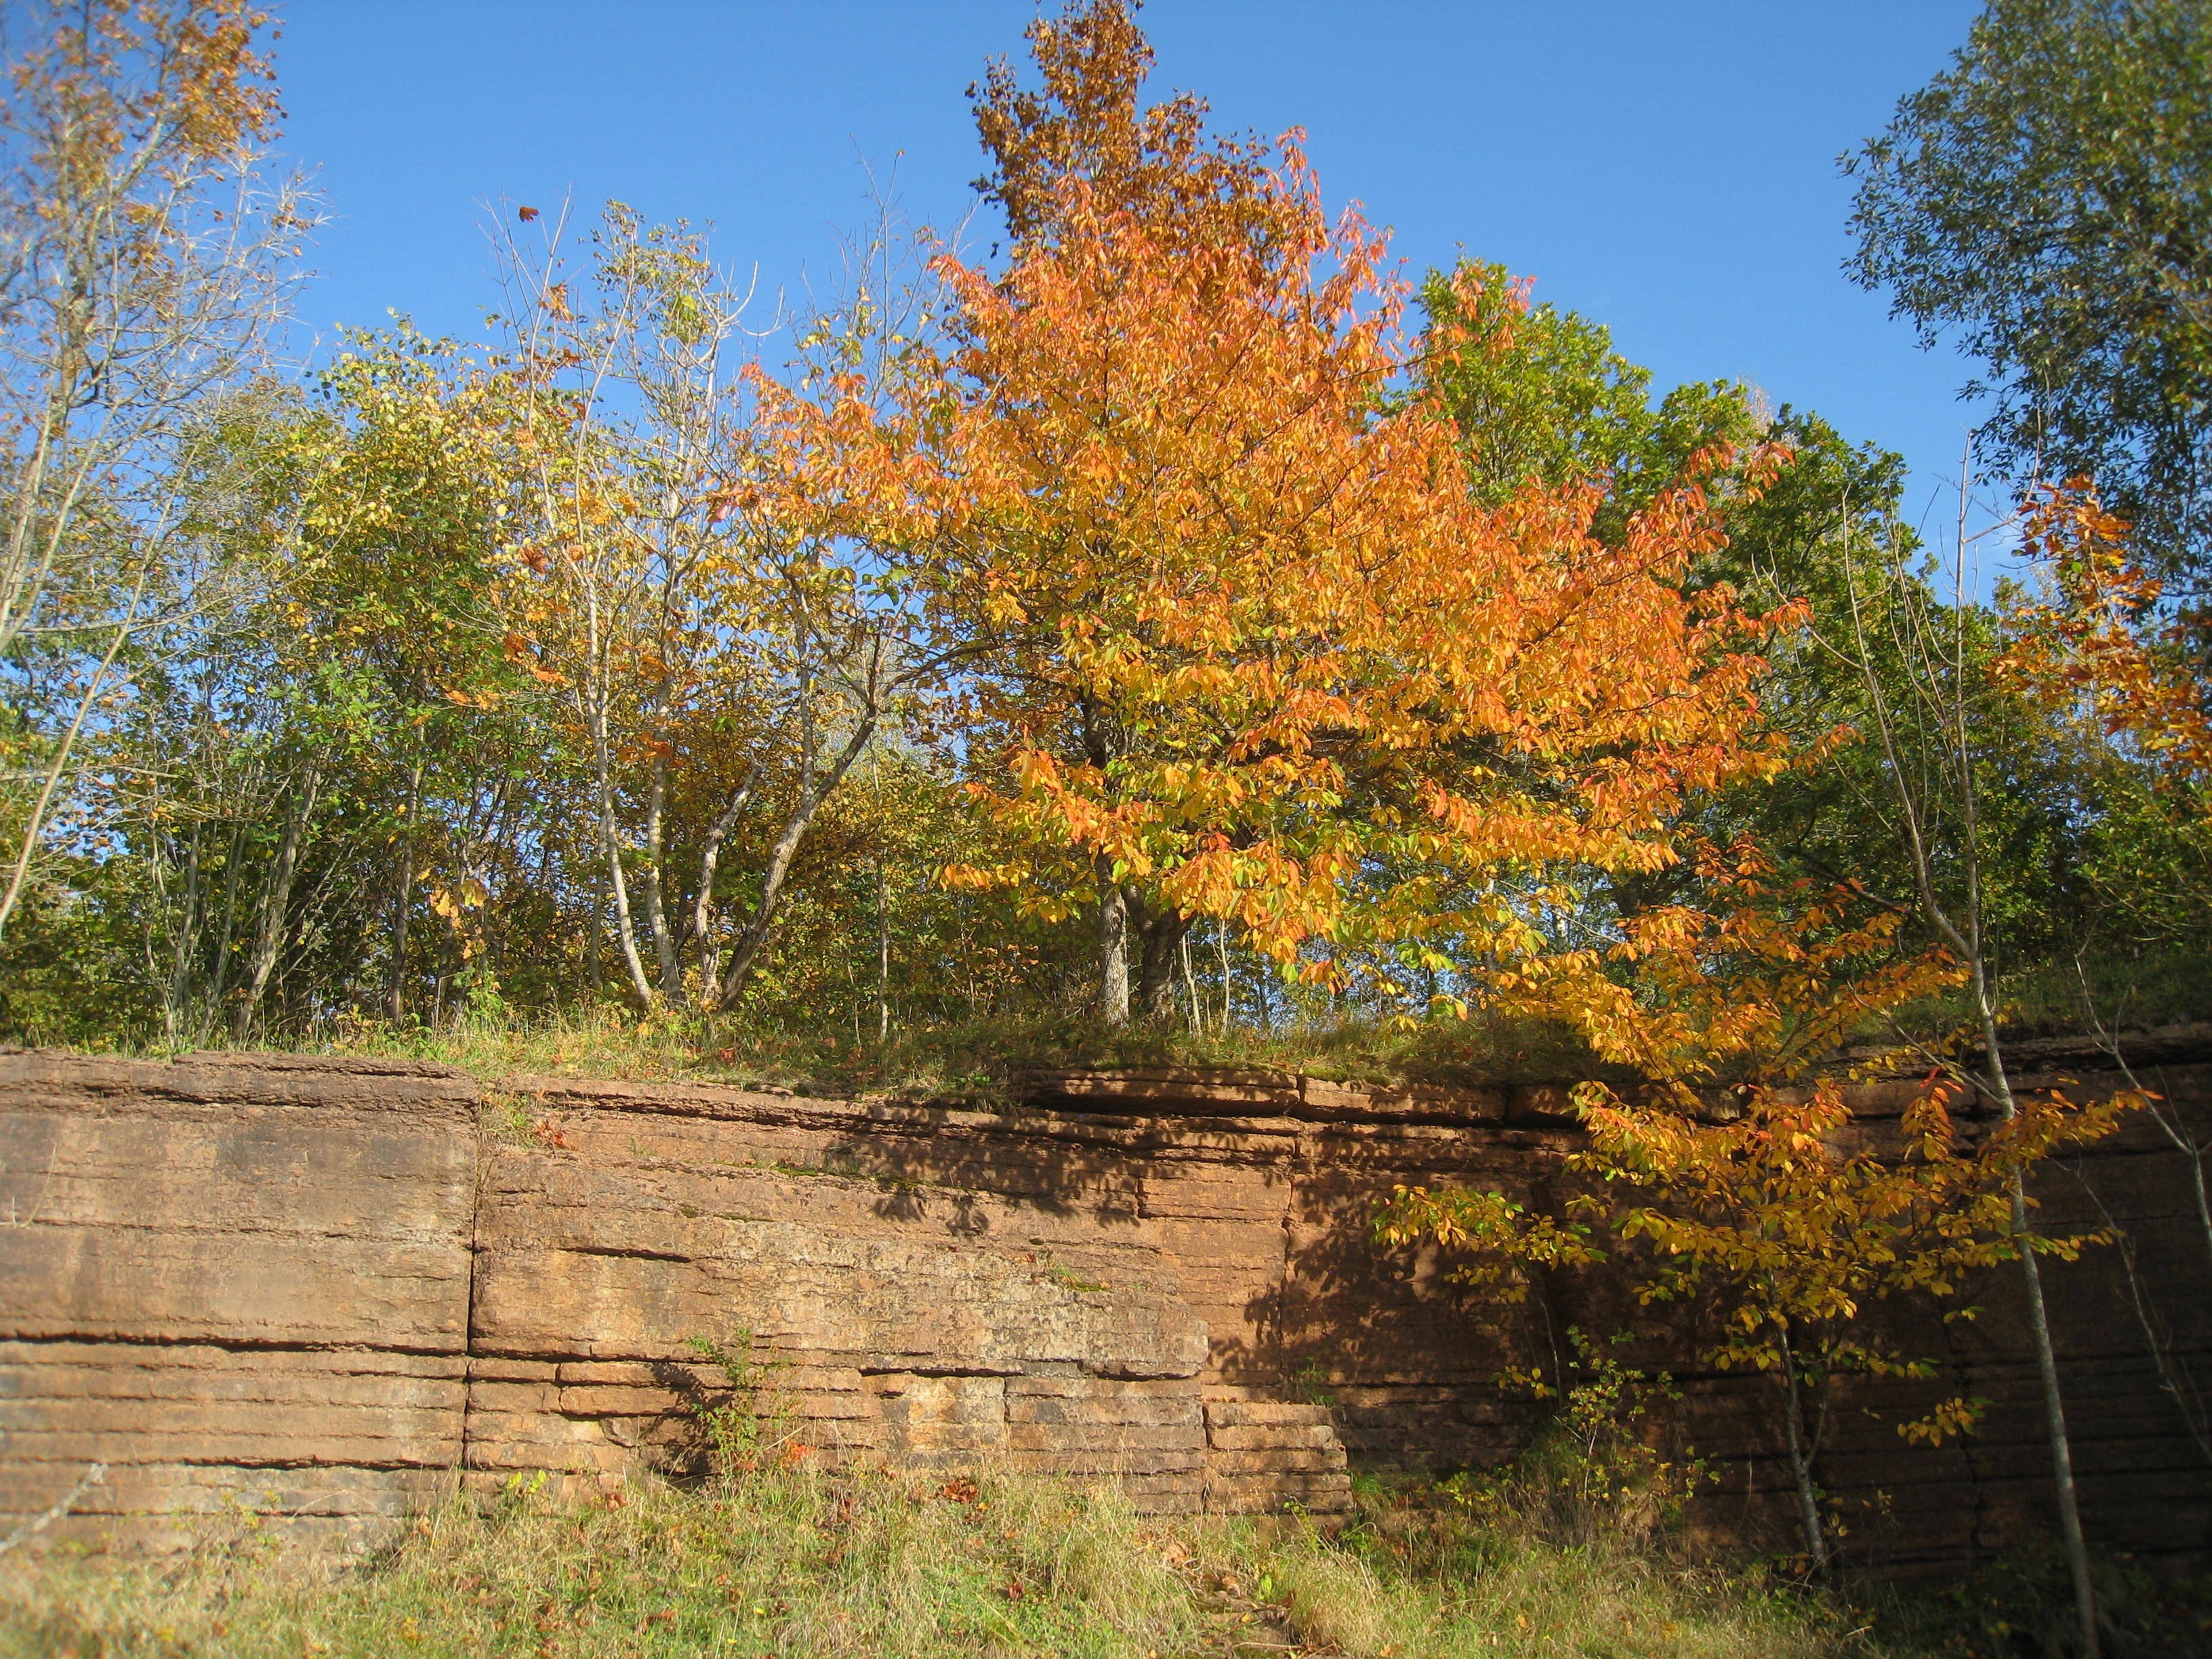
tree, nature, plant, leaf, autumn, park, season, sweden, deciduous, woodland, ecosystem, rural area, woody plant, limestone quarry